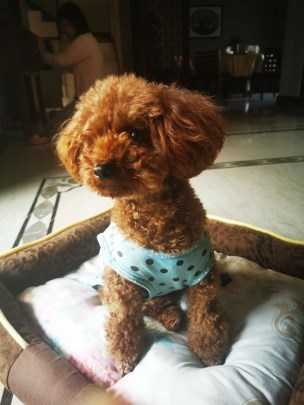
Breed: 7449-n000128-teddy